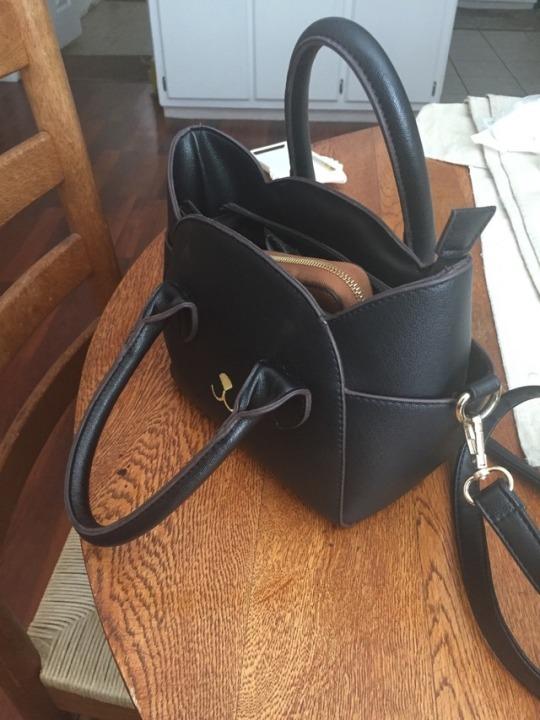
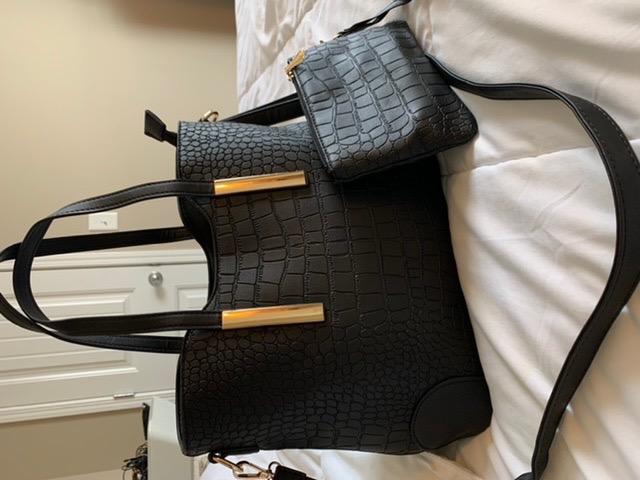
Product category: accessories_handbag
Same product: no